Blakenham Priory

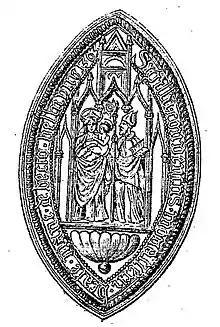
Seal of Bec Abbey

This wealthy and highly visible and active nobleman at some time in William Rufus’ reign donated the manor of Blakenham to the great abbey of Bec